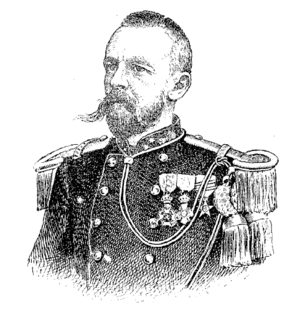
Gravure de Francis Dhanis, ""vainqueur des arabes"". Extrait du PDF, page 18 du livre. Titre
Le baron Francis Dhanis est un vice-gouverneur général du Congo, capitaine-commandant de l'armée belge, né le 11 mars 1862 à Londres d'une mère irlandaise et d'un père belge et mort à Bruxelles le 16 novembre 1909.